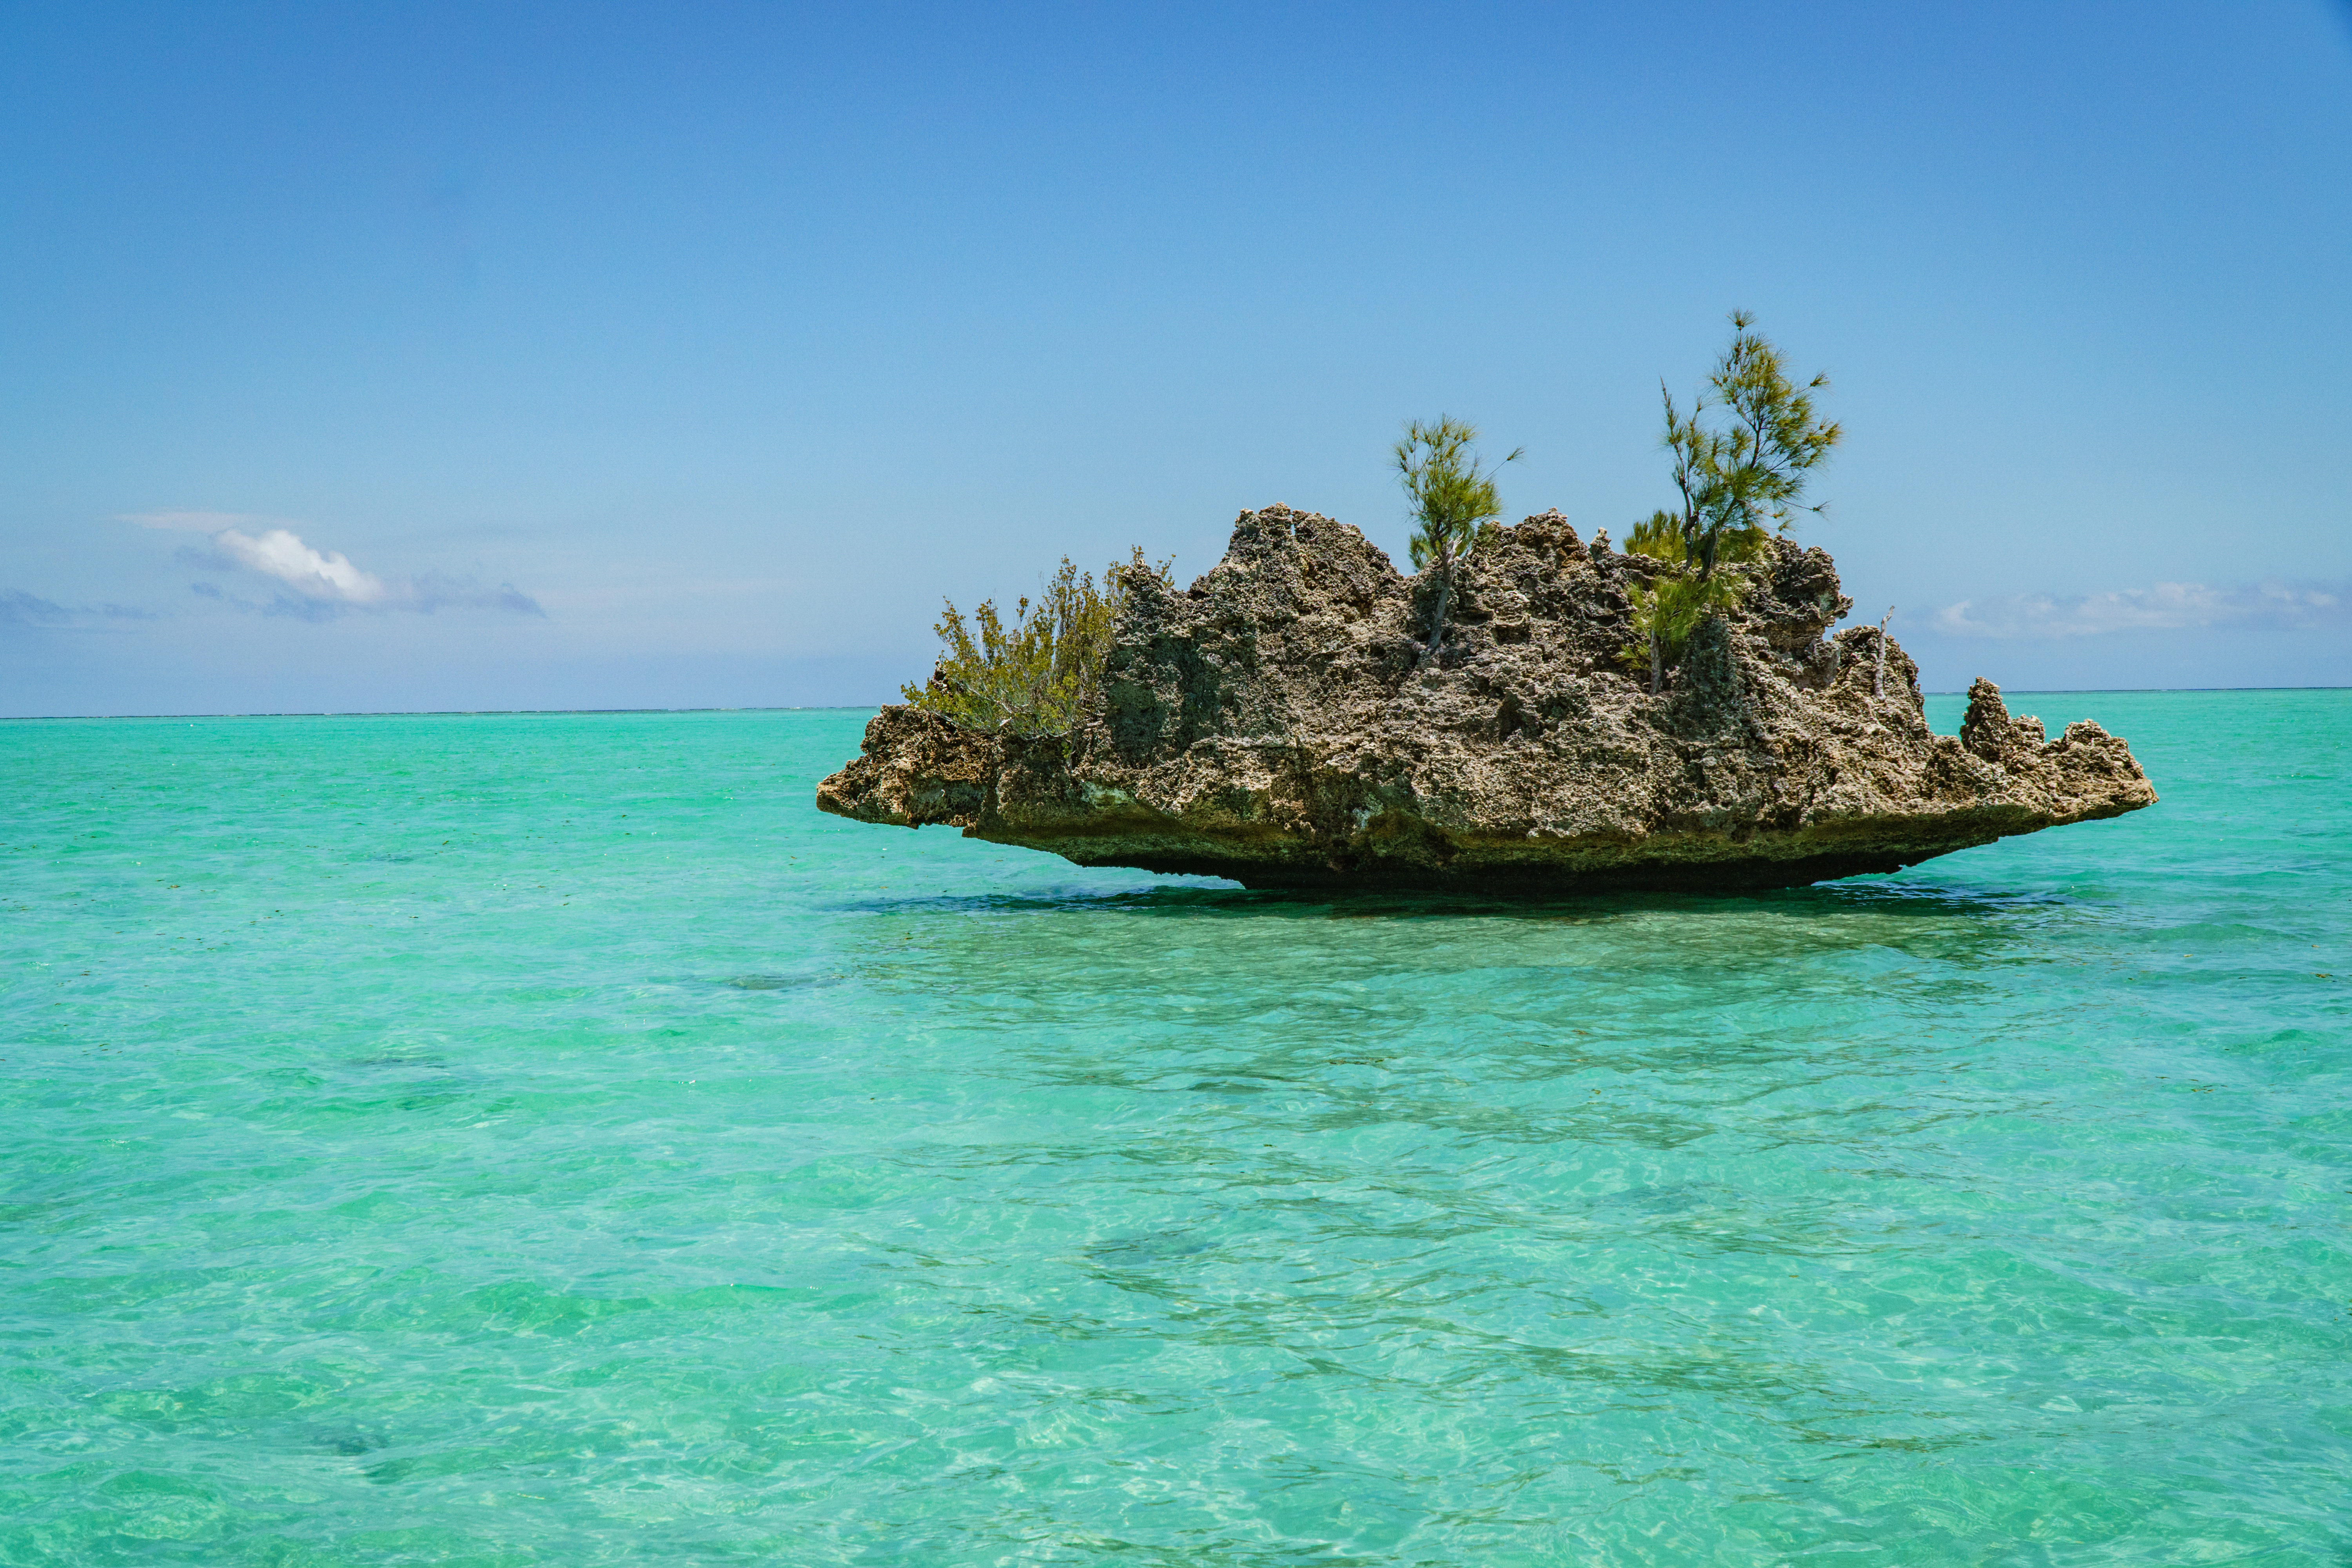
mauritius, islet, sea, coastal and oceanic landforms, island, tropics, natural landscape, ocean, bight, archipelago, cay, sky, caribbean, vacation, promontory, rock, coast, tree, lagoon, tourism, landscape, plant, turquoise, bay